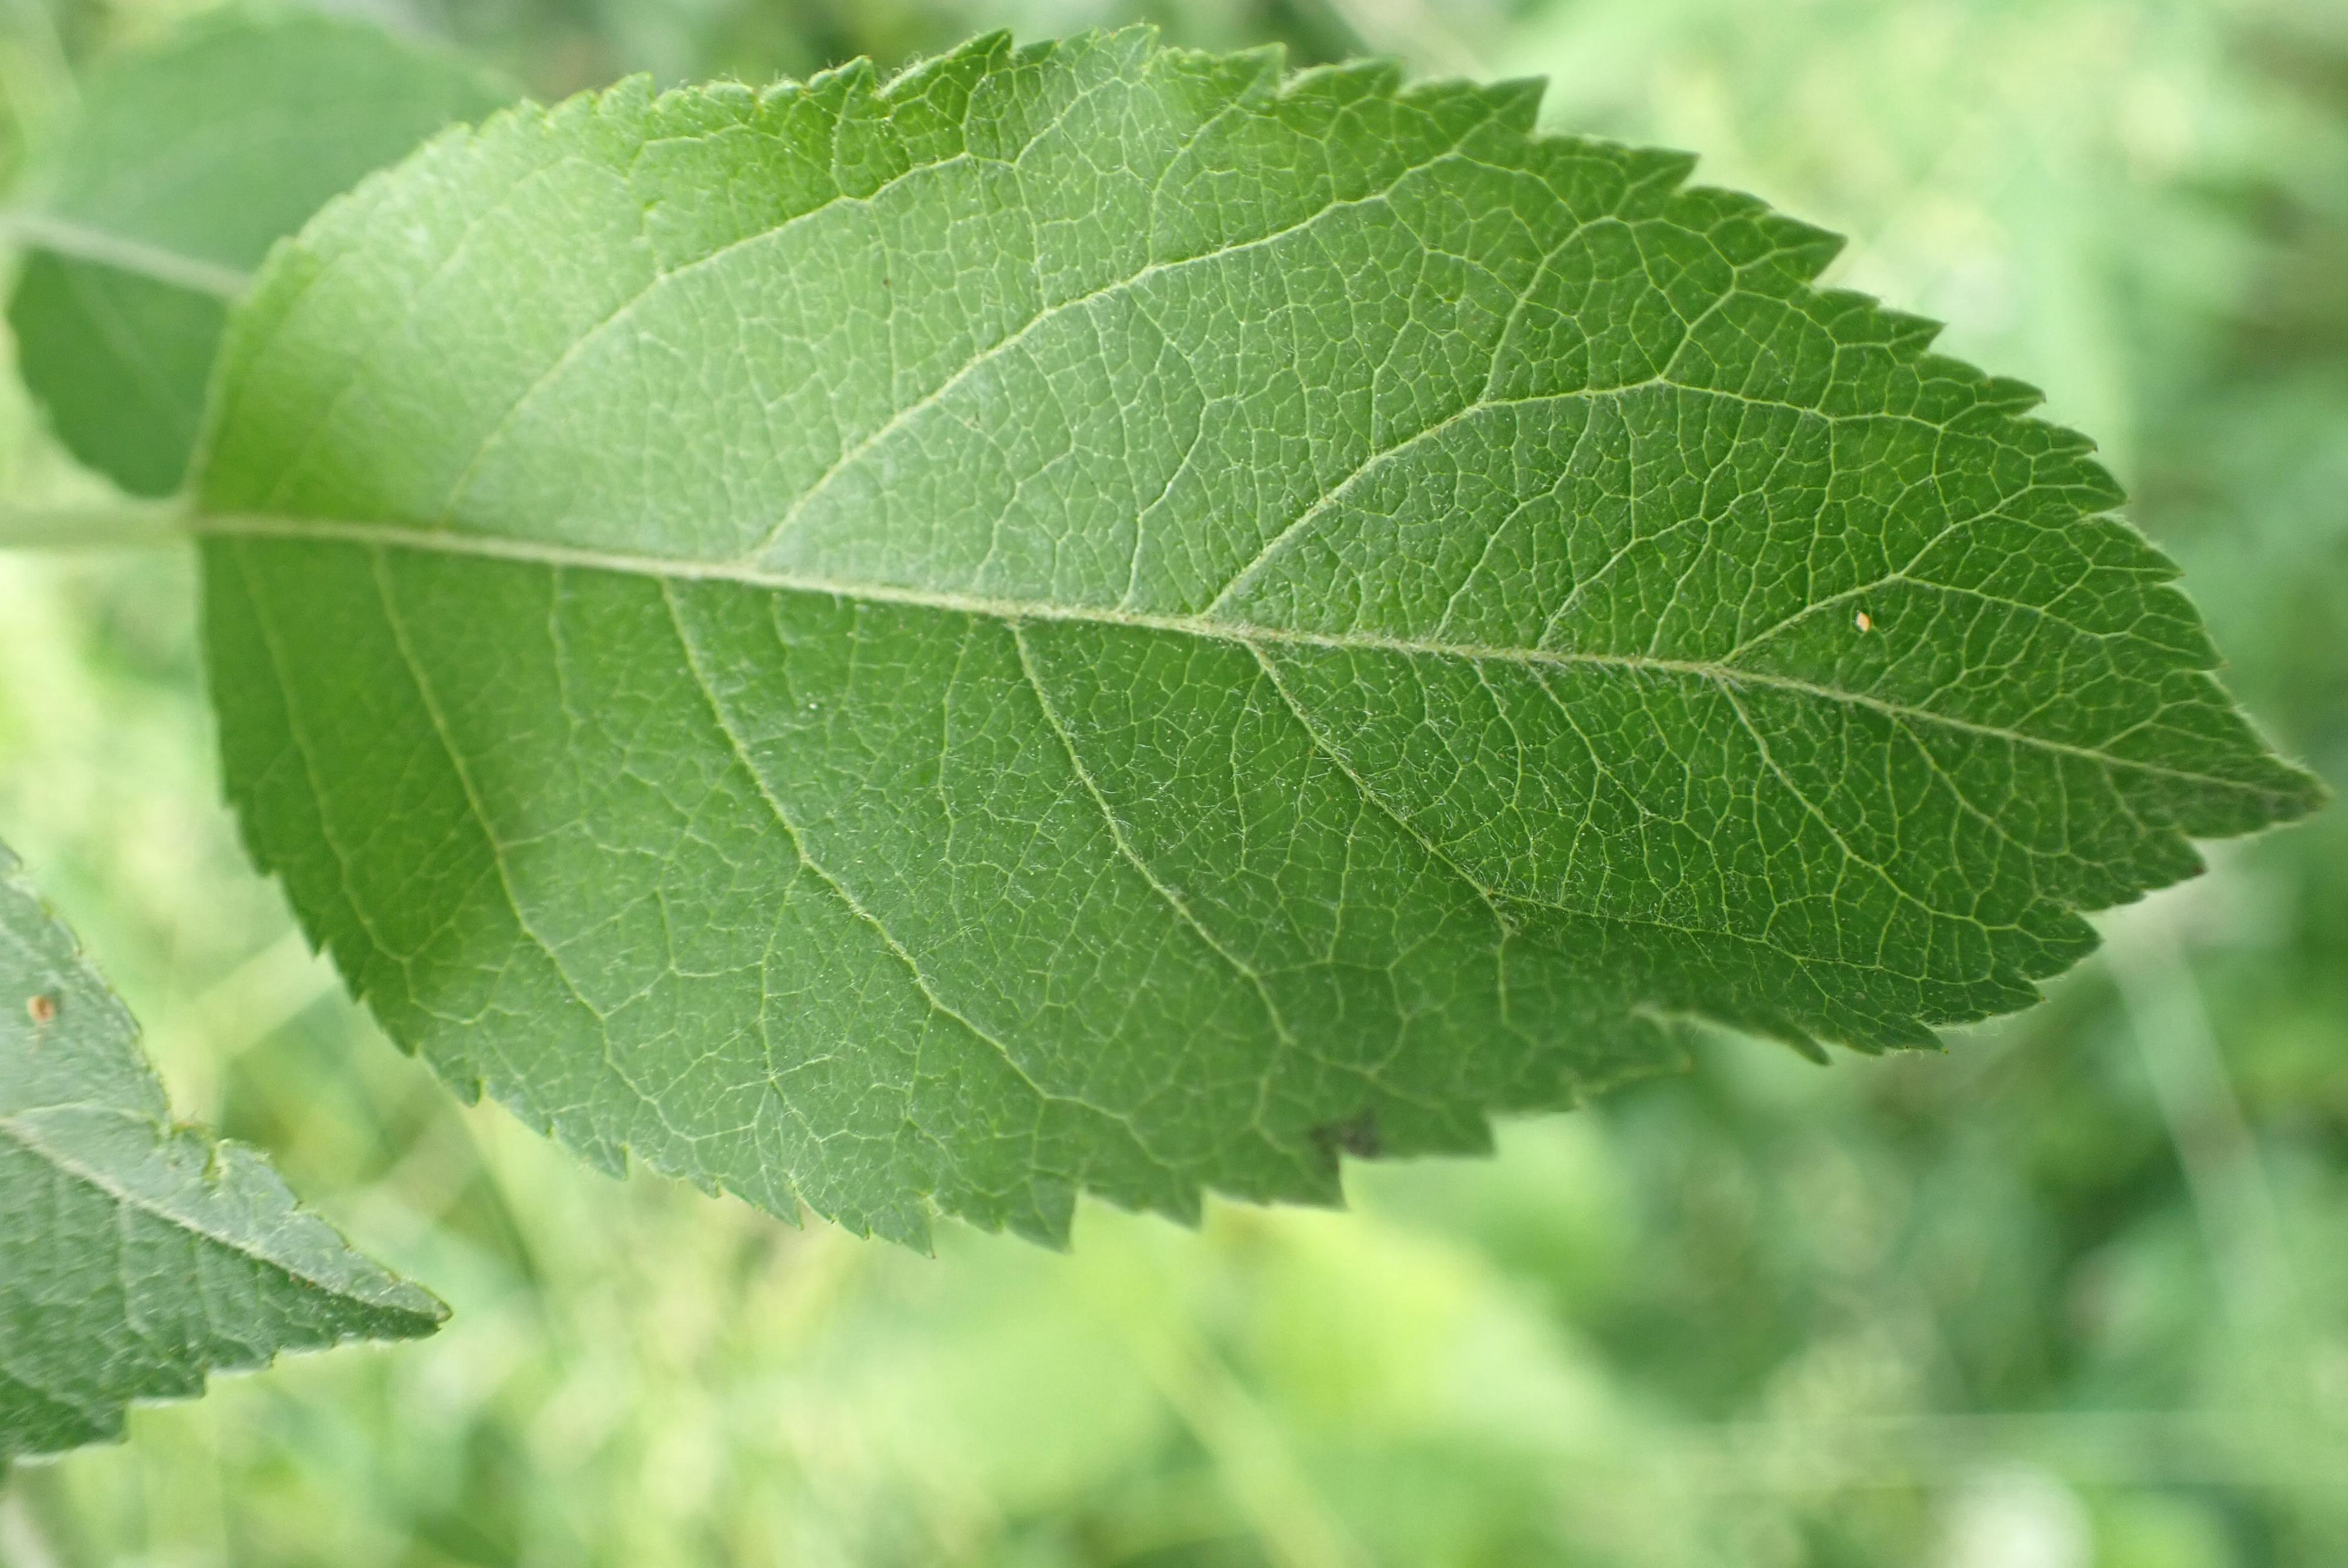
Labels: healthy